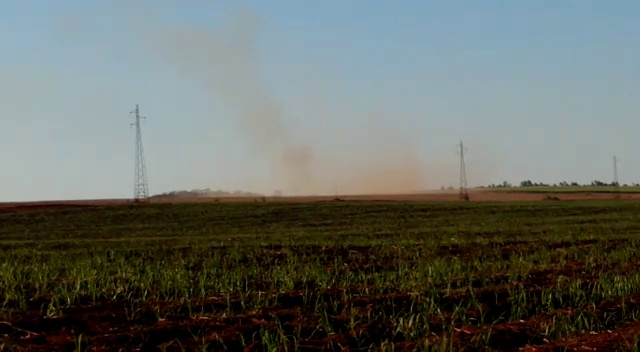
Fire: no
Smoke: yes